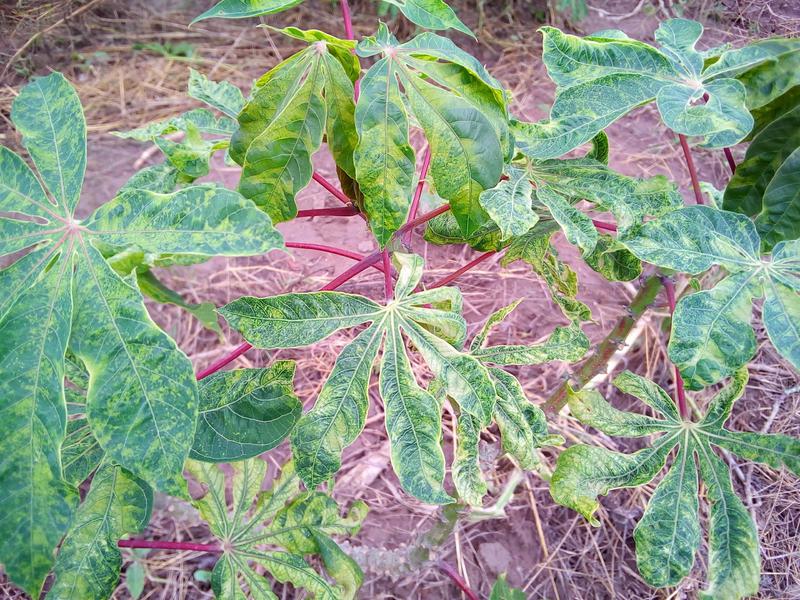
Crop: cassava
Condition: mosaic_disease